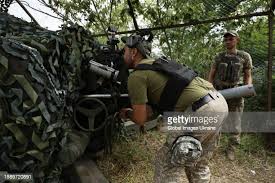
Label: Self Propelled Artillery